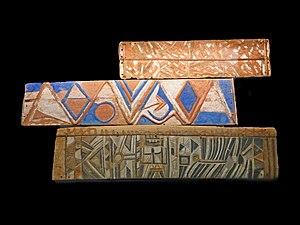
Planches de lit rituelles (nkita mboungou) Population Téké-Tsayi, Congo 20e s. Bois, pigments Musée du Quai Branly N° d'inventaire
Les Teke - ou Téké - sont des Bantous d'Afrique centrale répartis, pour l'essentiel de leur population, au sud, au nord et centre de la République du Congo, mais aussi à l'ouest de la République démocratique du Congo, et, minoritairement, au sud-est du Gabon. Le terme bateke désigne « le peuple des Teke », le préfixe ba étant le signe du pluriel.